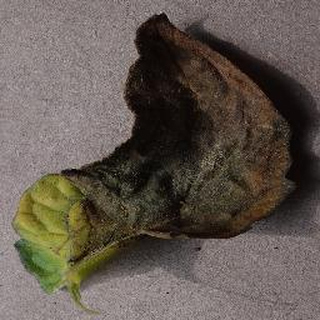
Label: tomato_late_blight